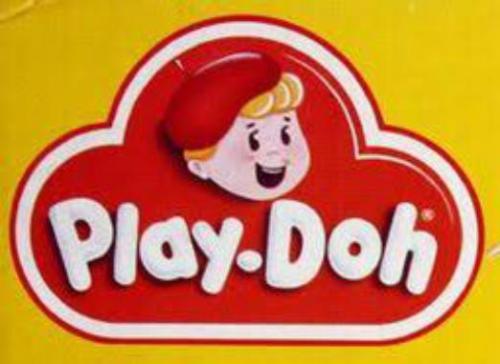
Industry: Leisure